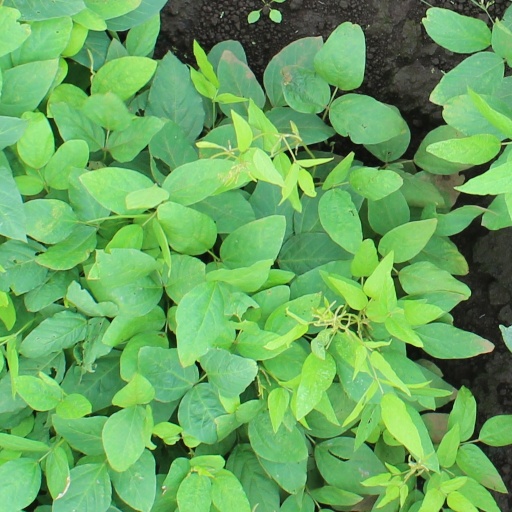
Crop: soybean